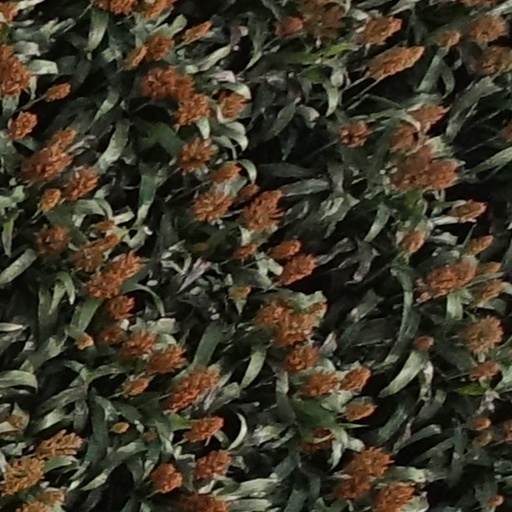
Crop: sorghum